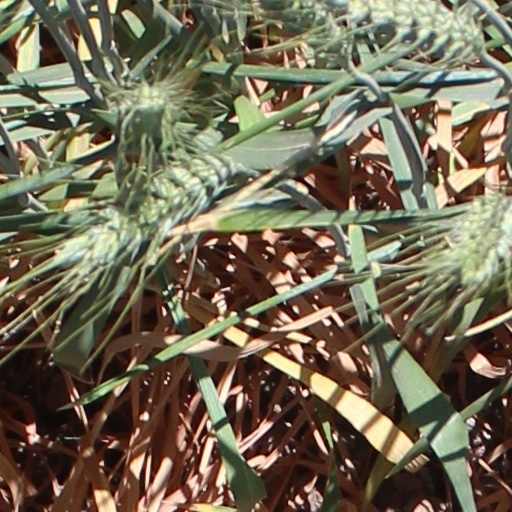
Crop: wheat